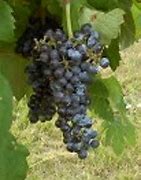
Label: Grapes